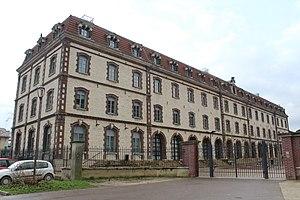
Collège Beurnonville, Troyes.